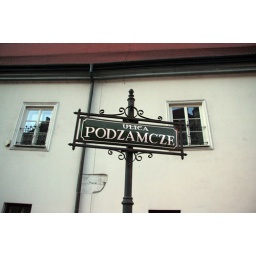
street sign in Krakow - Street Under the Castle (Ulica Podzamcze)